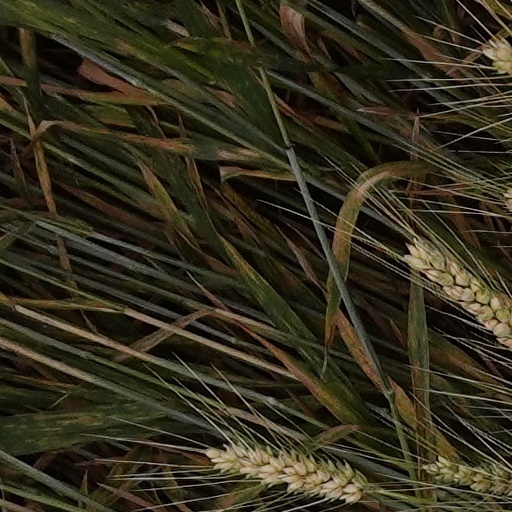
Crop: wheat